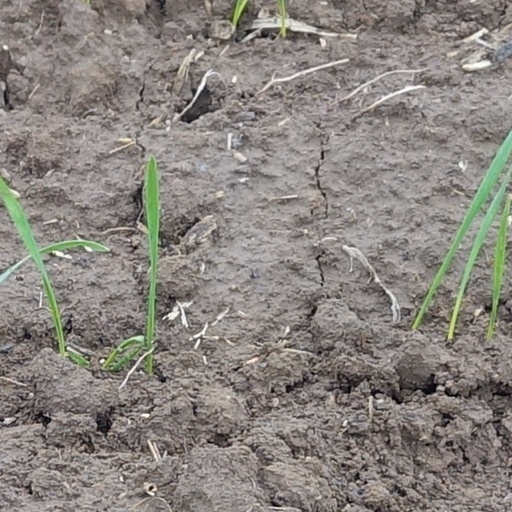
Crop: wheat